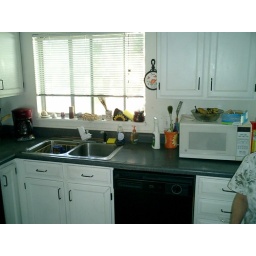
Here you see the dishwasher (the dark appliance). The window over the sink looks out into the large back yard.